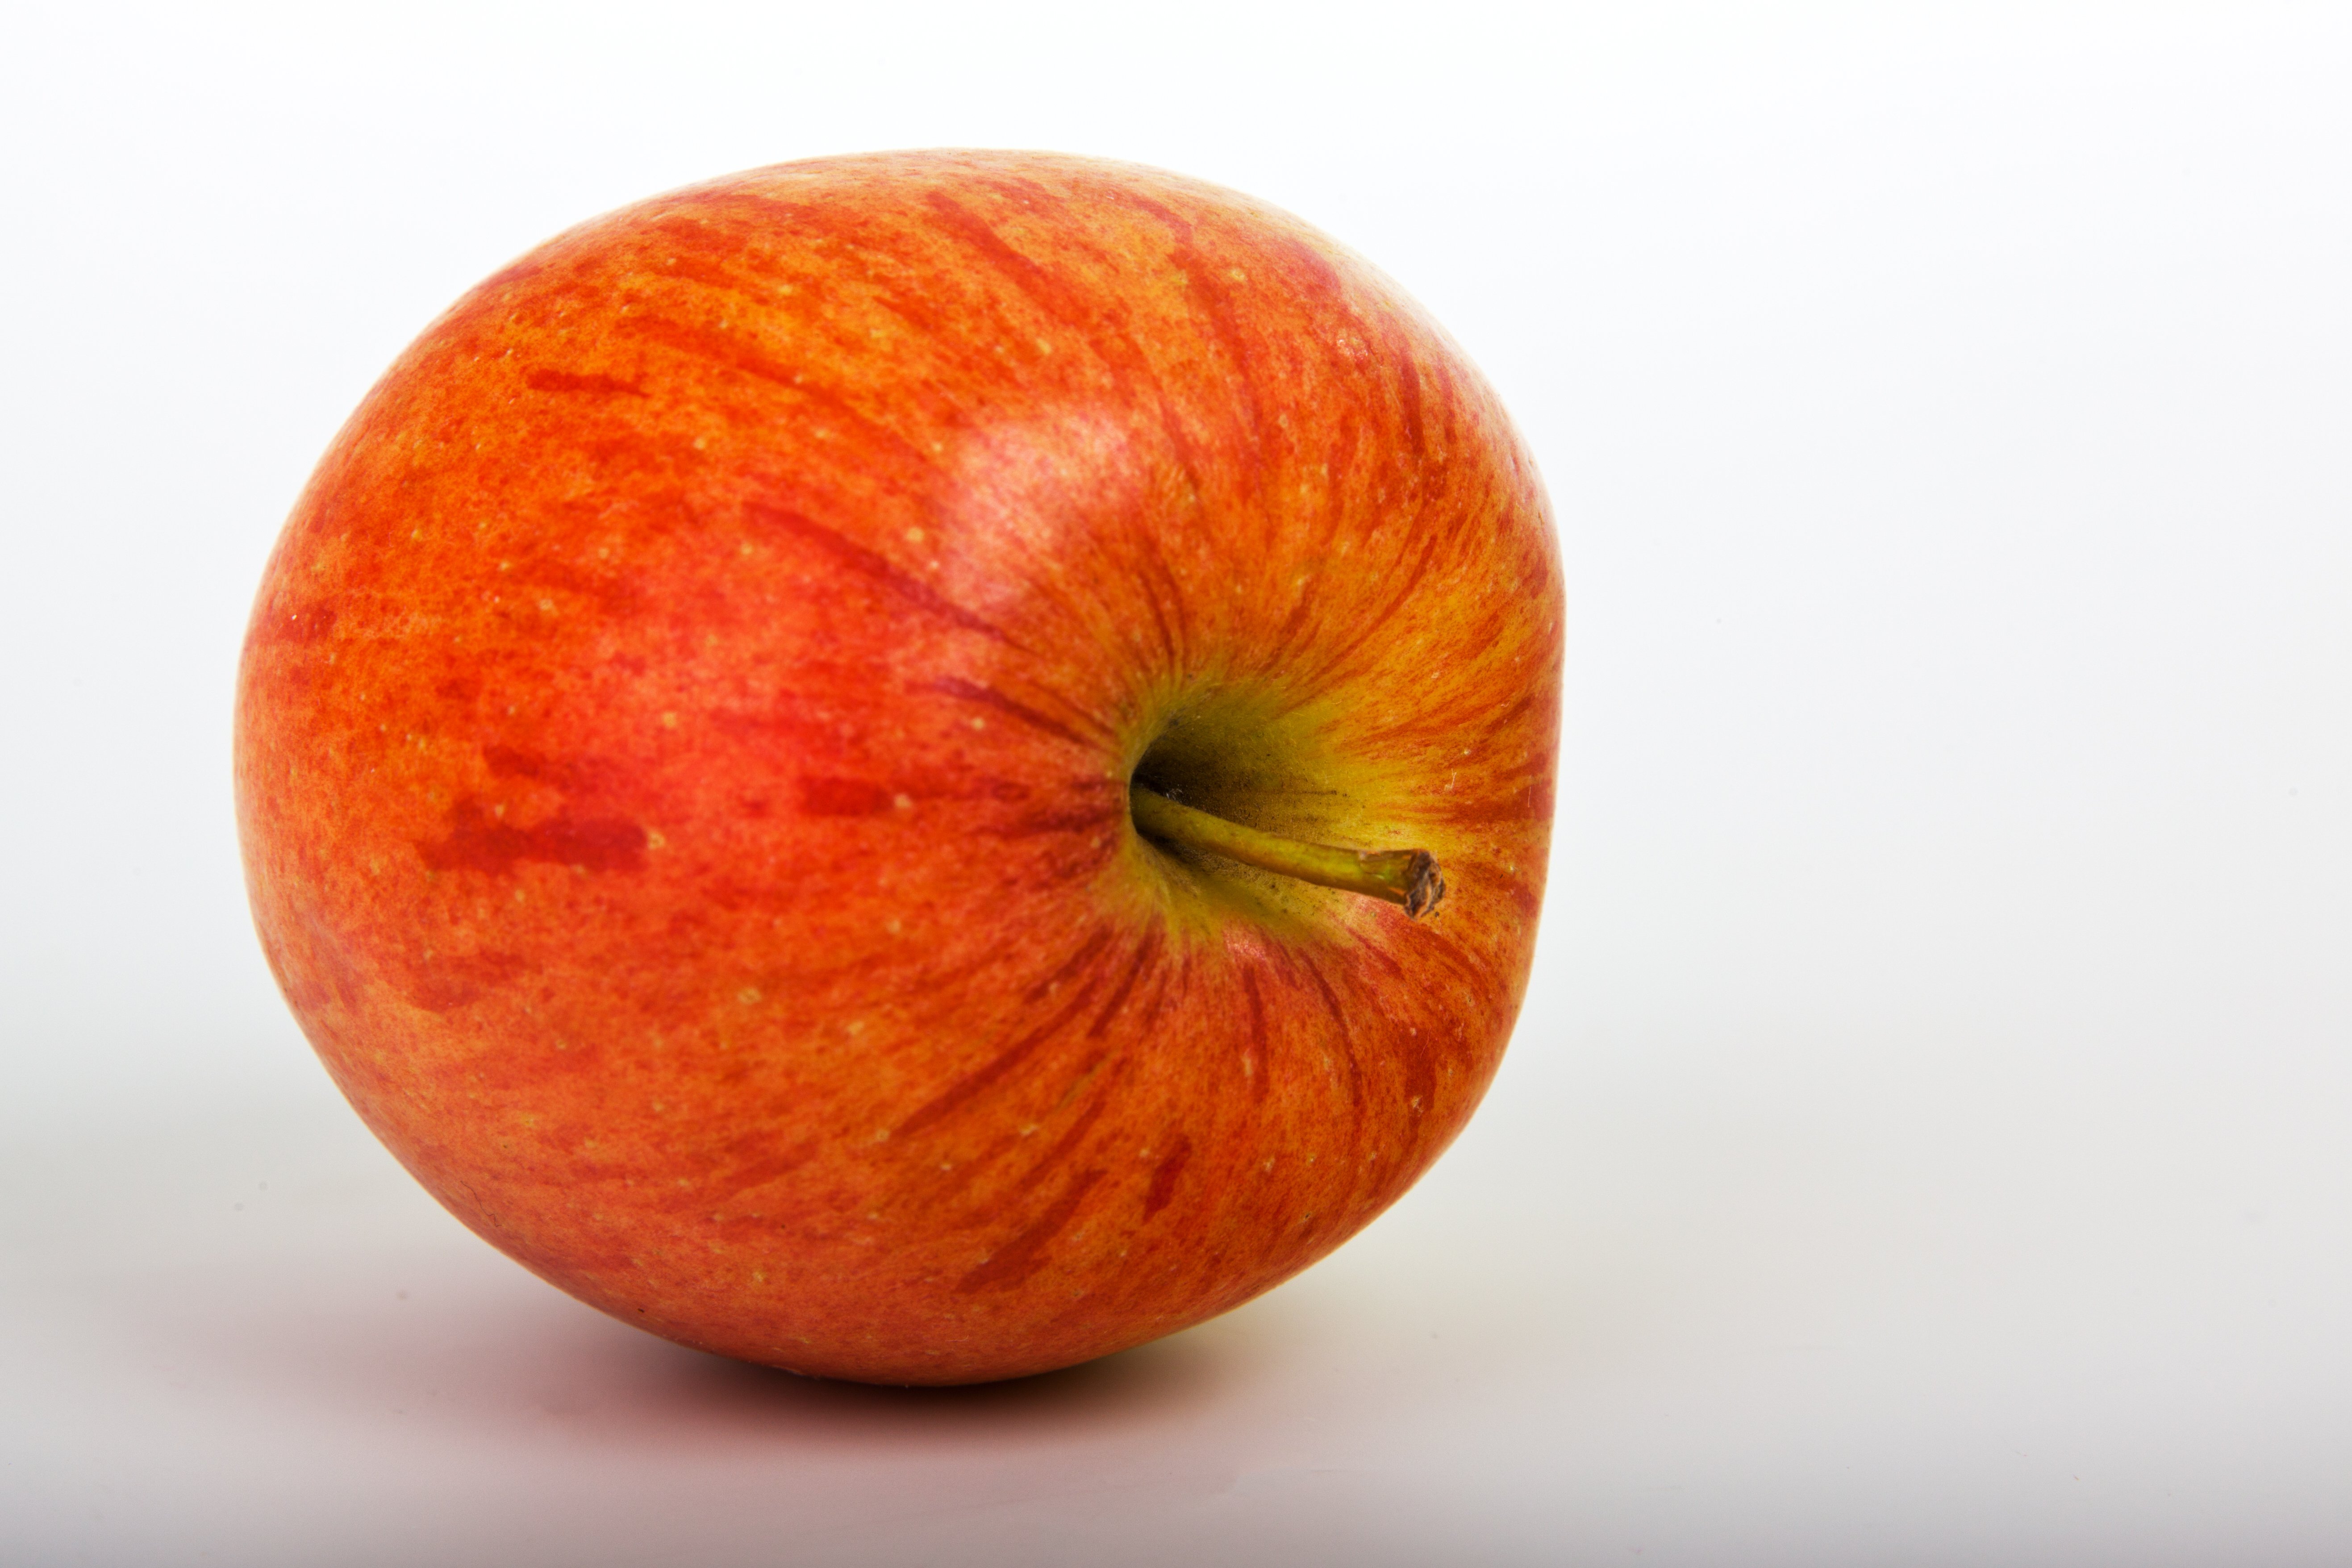
apple, plant, white, fruit, sweet, flower, isolated, ripe, food, red, produce, fresh, object, juicy, healthy, close up, vitamin, one, single, macro photography, flowering plant, rose family, land plant, rose order